Hugh Price Hughes

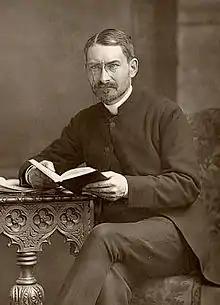
Photograph,

Hughes was born in Carmarthen, and was educated at Richmond Theological College and University College London. His sisters were Frances Hughes and the teacher Elizabeth Phillips Hughes. He was appointed to the Dover Methodist circuit in 1869 moving to Brighton a year later. In 1885, he founded the "Methodist Times", and in 1887 he was appointed Superintendent of the West London Methodist Mission. His wife Katherine organised and led the innovative Sisters of the People, social work volunteers attached to the West London Mission.